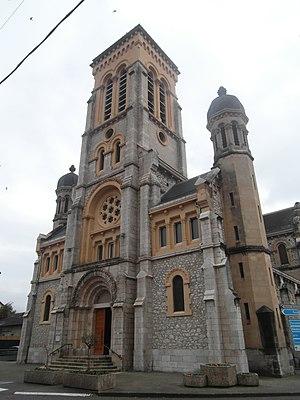
Église Saint-Pierre et Saint-Paul de Moirans
Moirans est une commune française située dans le département de l'Isère, en région Auvergne-Rhône-Alpes.